Question: Please indicate a possible affordance area of jump_skateboard that can be used for standing
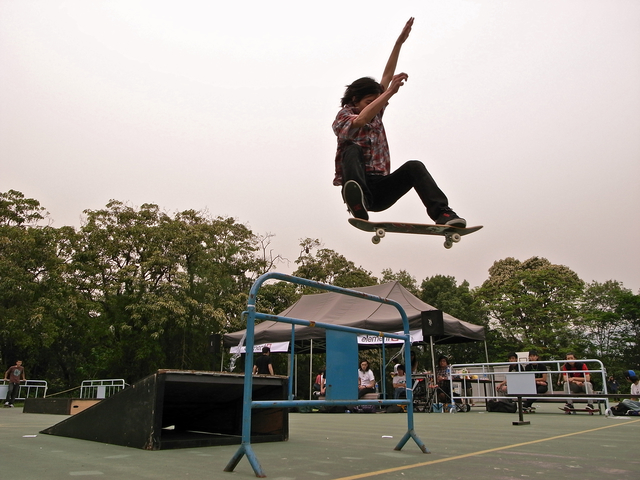
Answer: [341, 212, 497, 247]